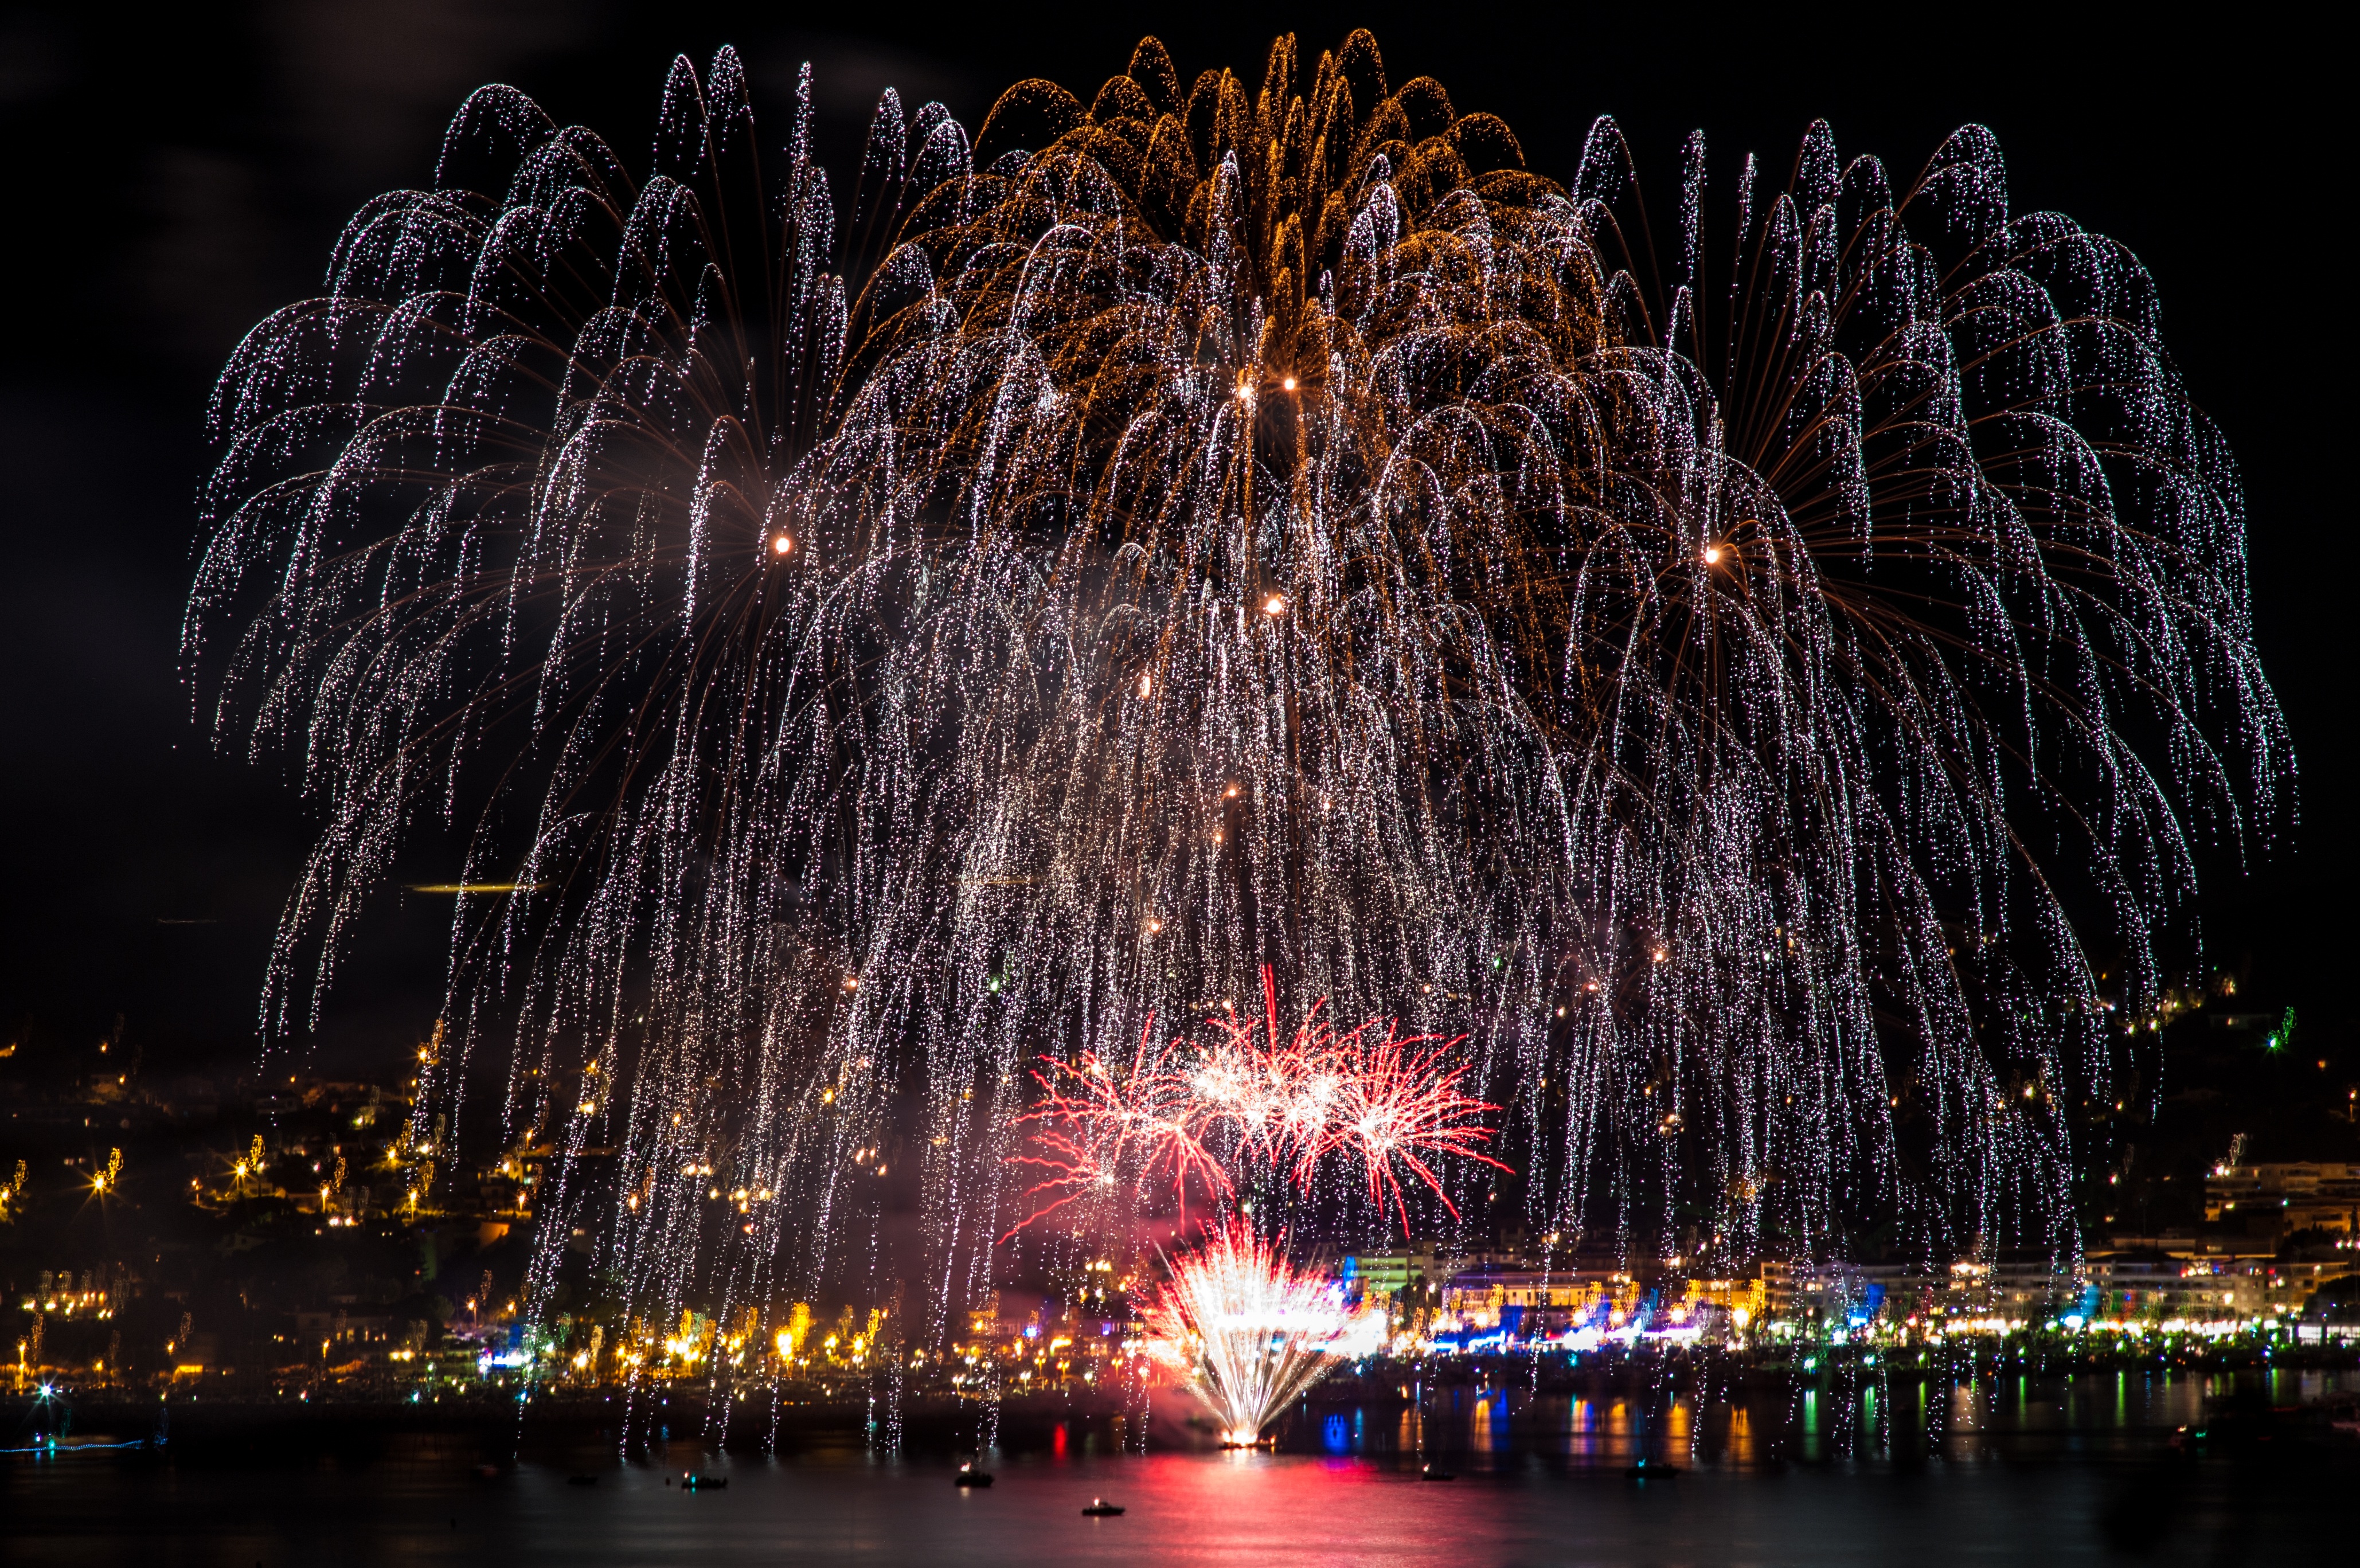
sea, night, recreation, france, mediterranean, port, south, fireworks, boats, event, armistice, 14 july, south of france, the sea, national holiday, outdoor recreation